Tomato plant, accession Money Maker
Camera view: horizontal (90 deg, fisheye); turntable rotation: 150 degrees
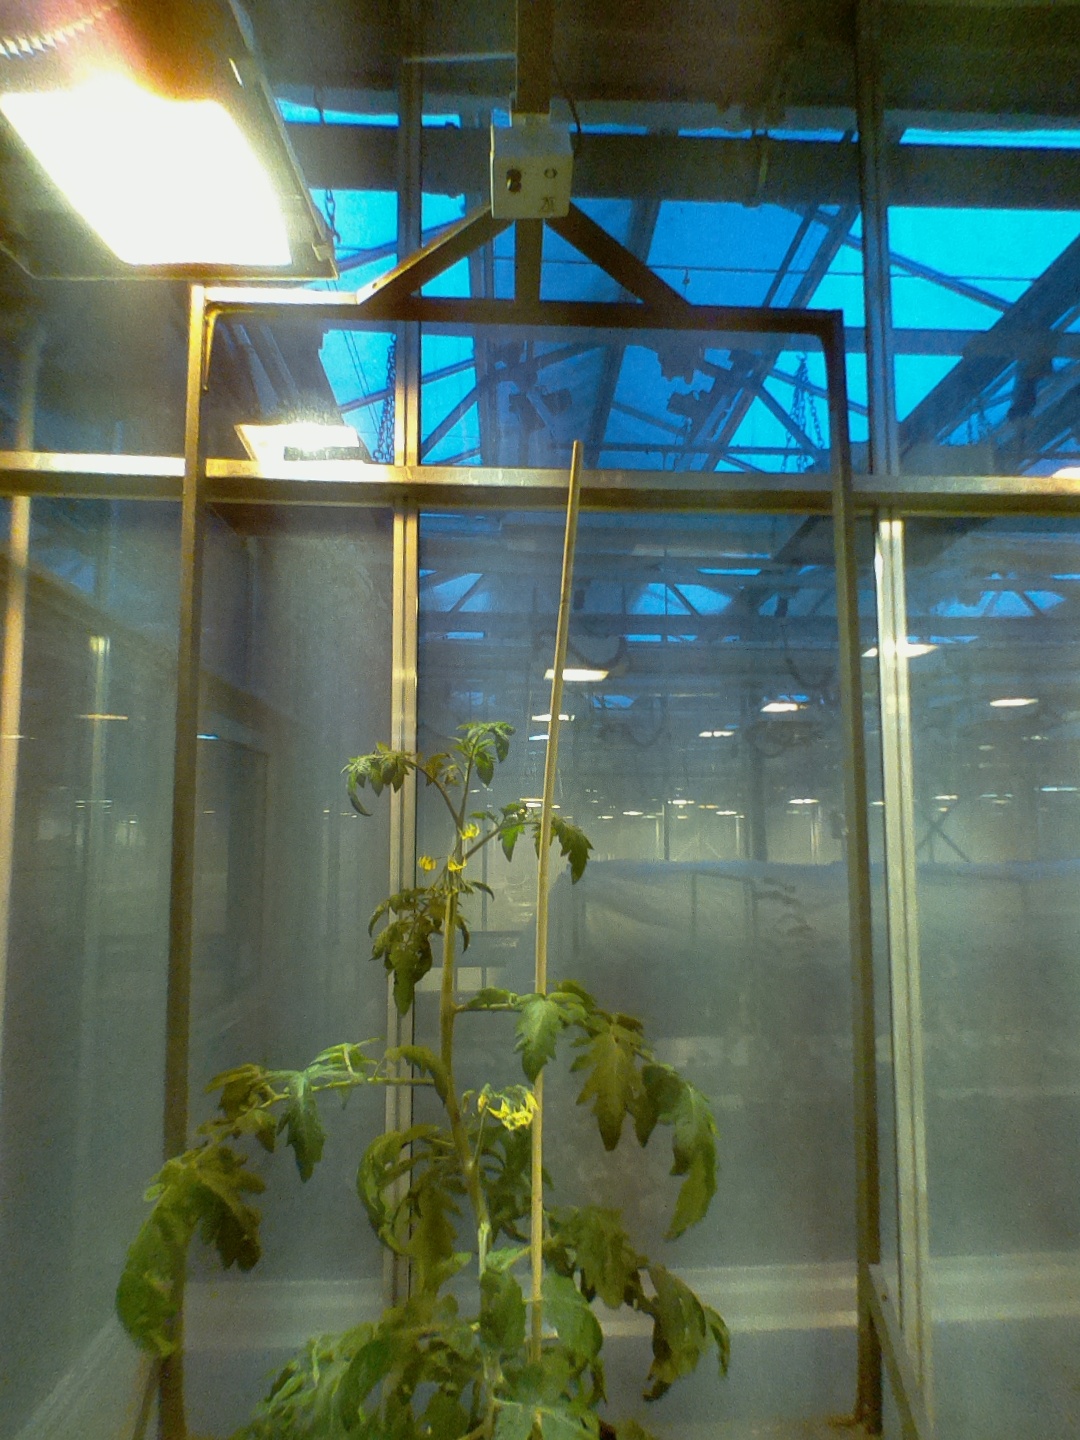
BBCH growth stage 68: Full flowering, 80%-90% of flowers open, more petals falling